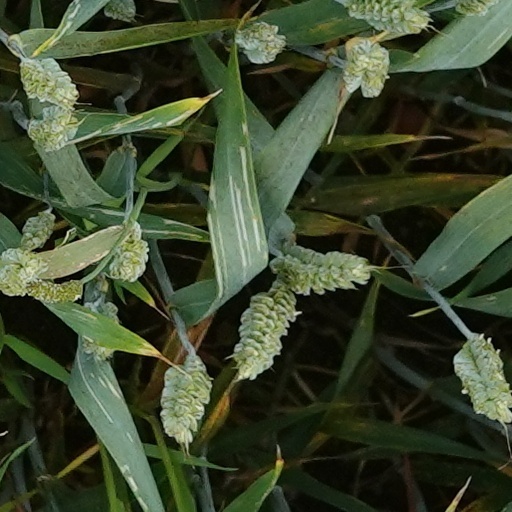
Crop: wheat